Ferrosilicon

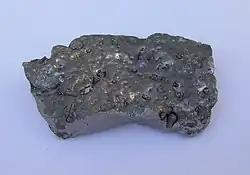
Ferrosilicon alloy

Ferrosilicon is an alloy of iron and silicon. It has a typical silicon content of 15–90% by weight and a high proportion of iron silicides.